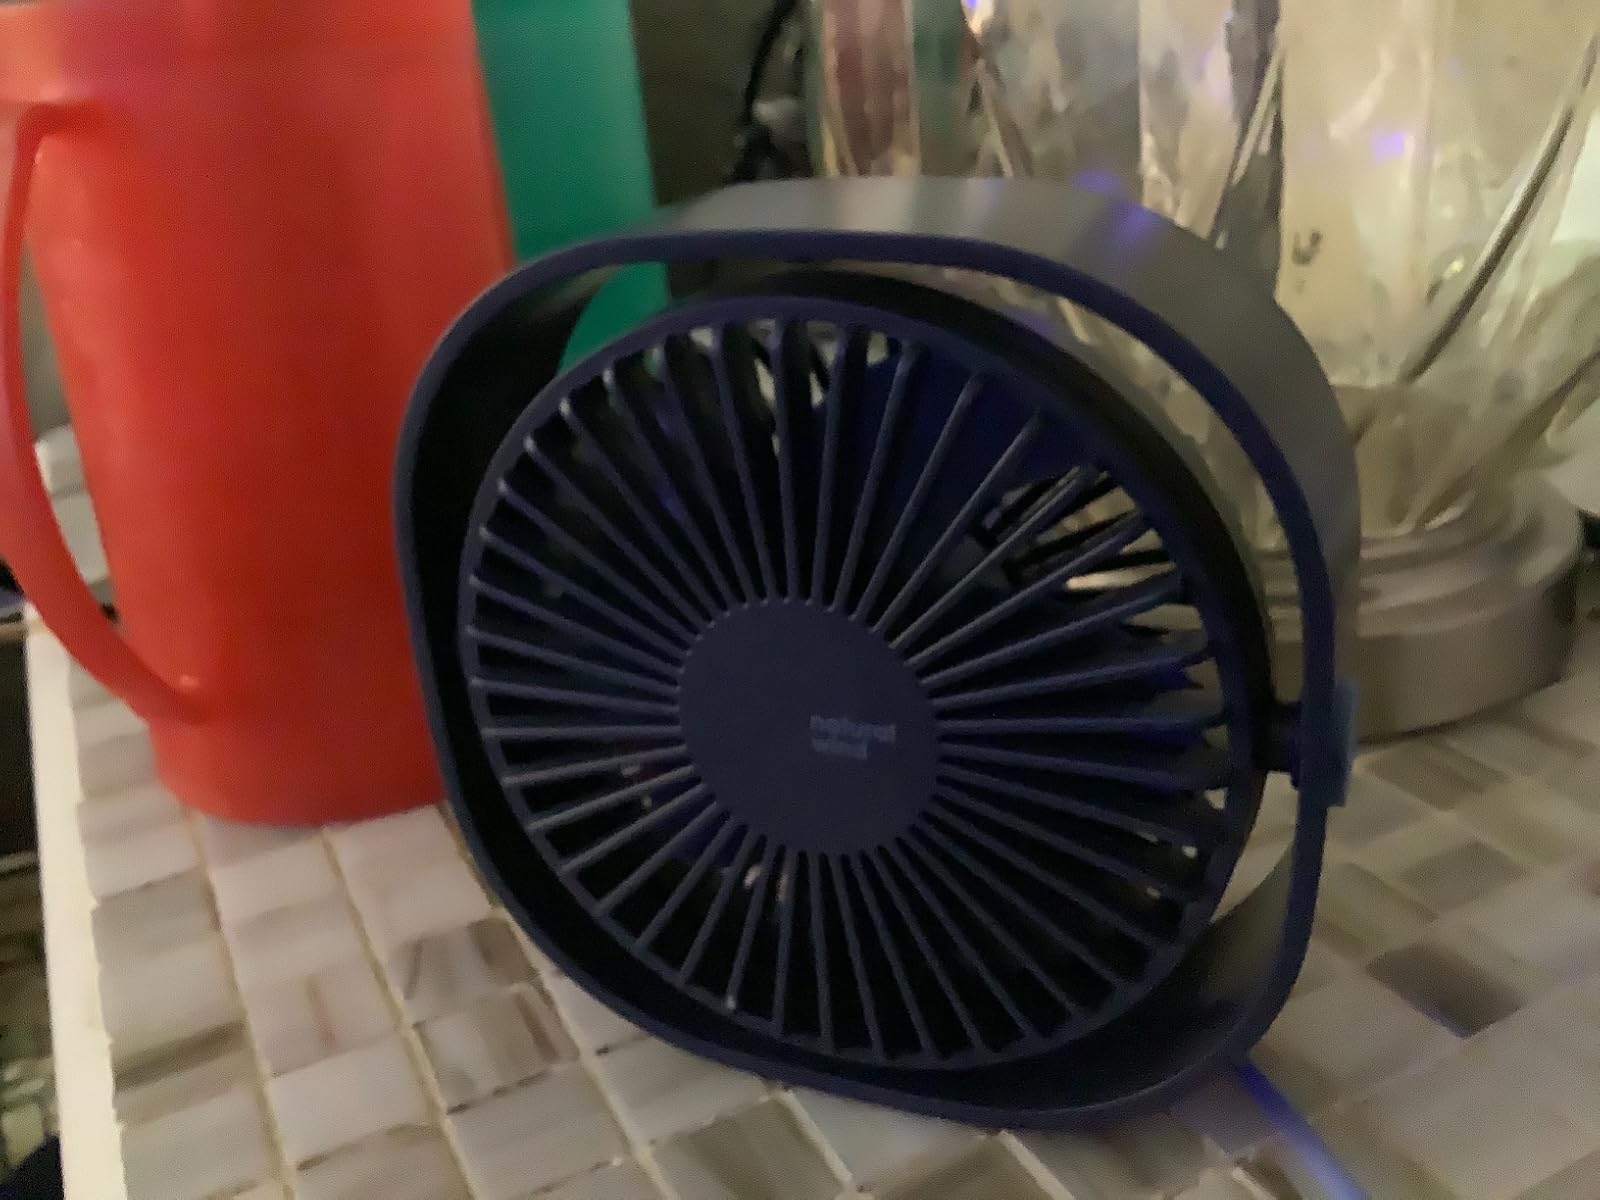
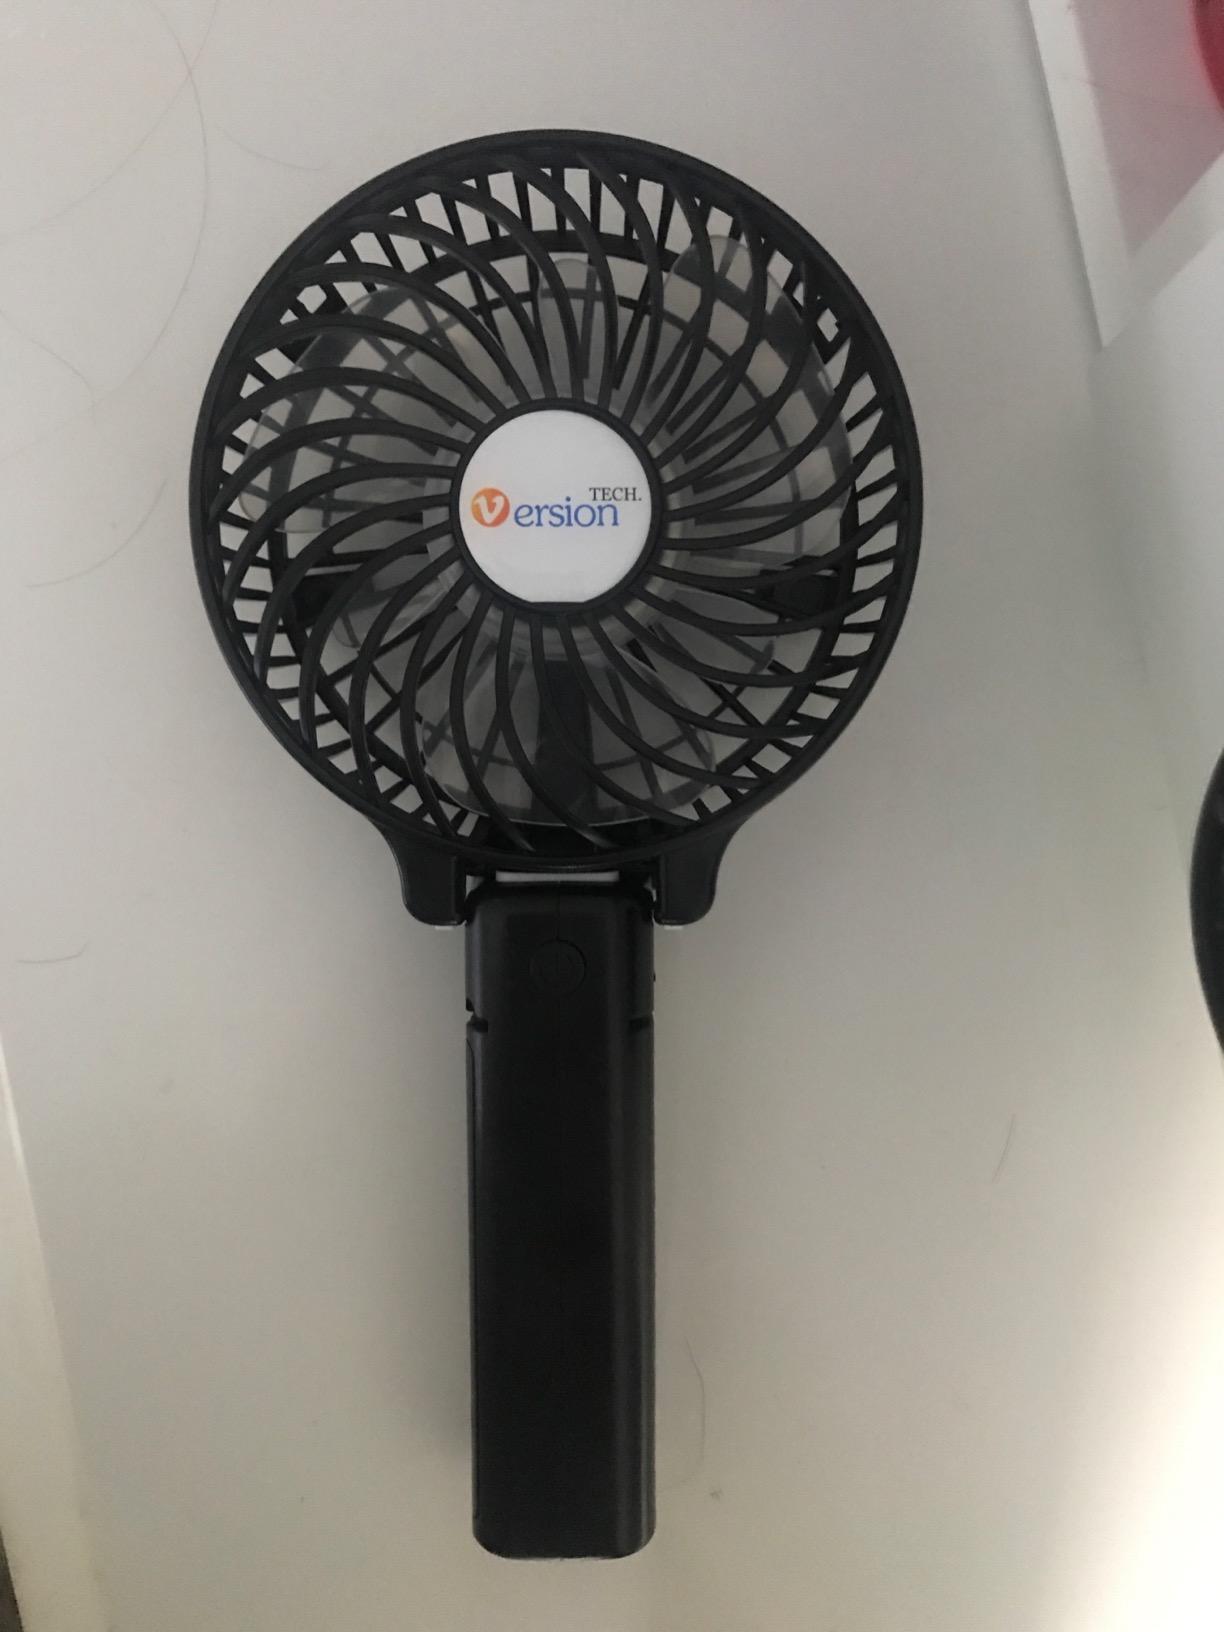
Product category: fan
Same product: no